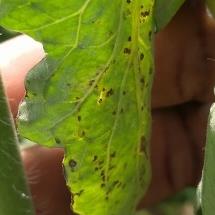
Crop: Tomato
Condition: alternaria-d